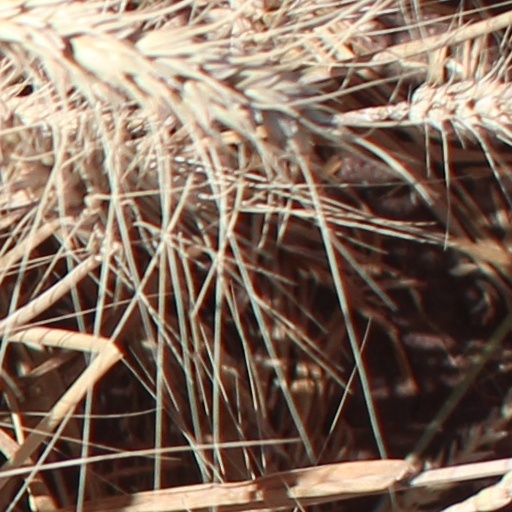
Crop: wheat